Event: Nepal Earthquake
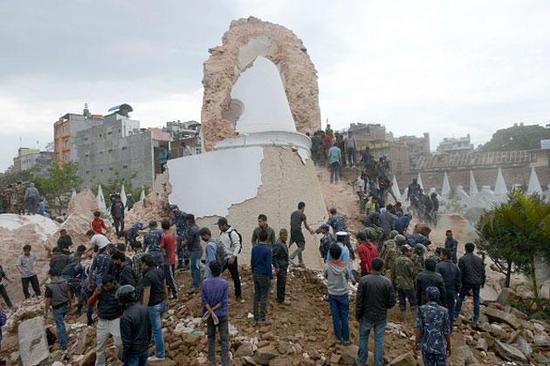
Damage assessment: damage